Katherine Paston

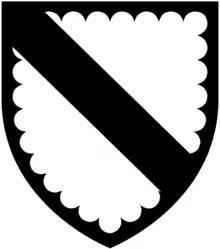
Arms of Knyvett: "Argent, a bend sable a bordure engrailed of the last", as sculpted (impaled by Paston) atop her monument

She was born Katherine Knyvett, and was baptised in Ashwellthorp on 22 June 1578, a daughter of Thomas Knyvett and his wife Muriel Parry. Her sister Muriel Knyvett married Edmond Bell, as his second wife.